Samuel W. Soulé

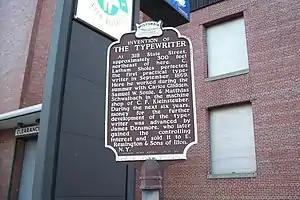
Wisconsin Historical Marker

Samuel Willard Soulé (January 25, 1830 – July 12, 1875), along with Christopher Latham Sholes and Carlos Glidden, was the inventor of the first practical typewriter in the US at a machine shop located in Milwaukee, Wisconsin, US in 1869.